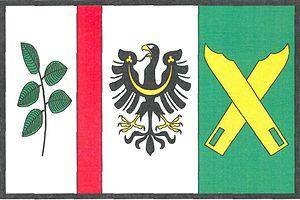
Vysoký Chlumec est une commune du district de Příbram, dans la région de Bohême-Centrale, en République tchèque. Sa population s'élevait à 828 habitants en 2020.